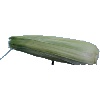
Label: corn_husk